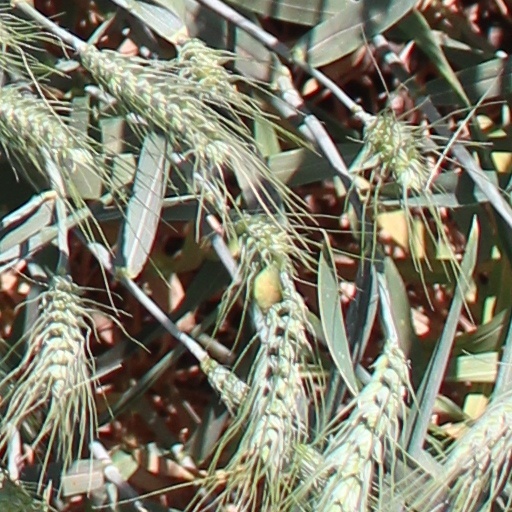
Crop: wheat